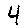
Label: 4